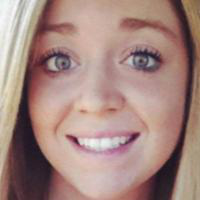
Age group: age 11-20